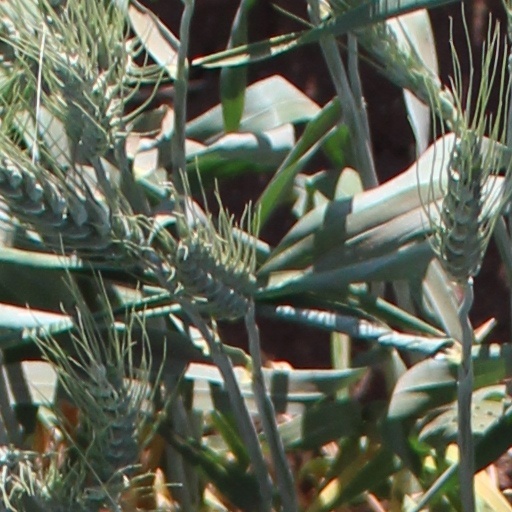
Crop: wheat